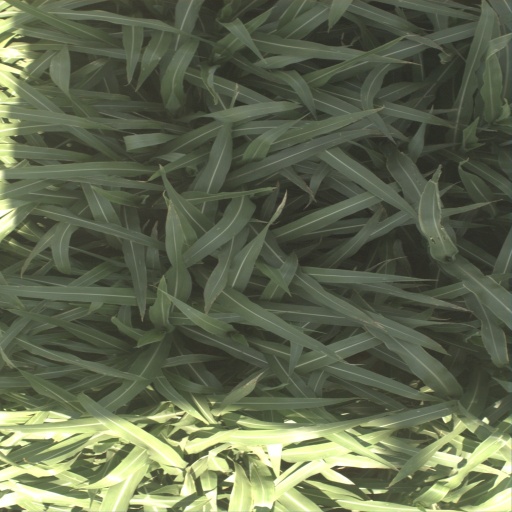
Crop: sorghum